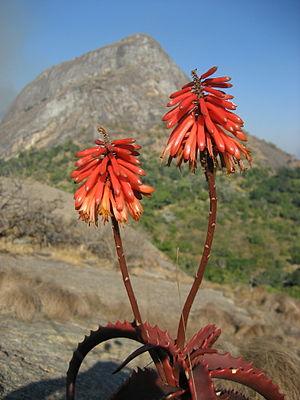
Aloe est un genre de plantes succulentes, les aloès, originaires d'Afrique, de Madagascar et les Iles Mascareines, de la péninsule arabique et Socotra.